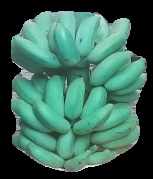
Variety: elakki-bale
Grade: grade2